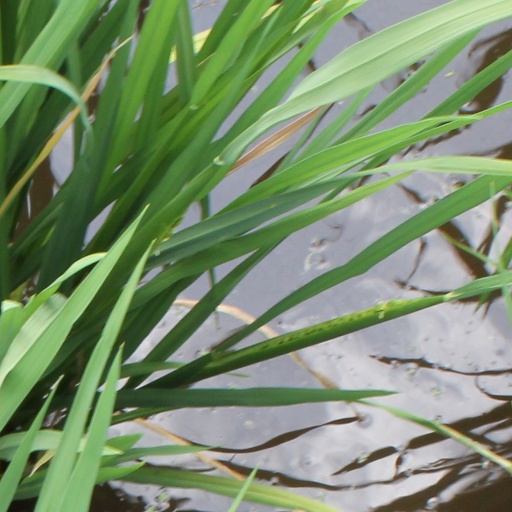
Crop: rice